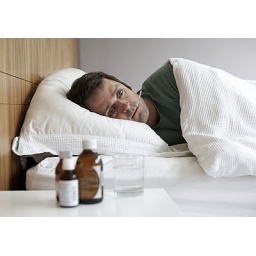
Man lying in bed with thermometer in mouth, medicine bottles and glass of water next to bed